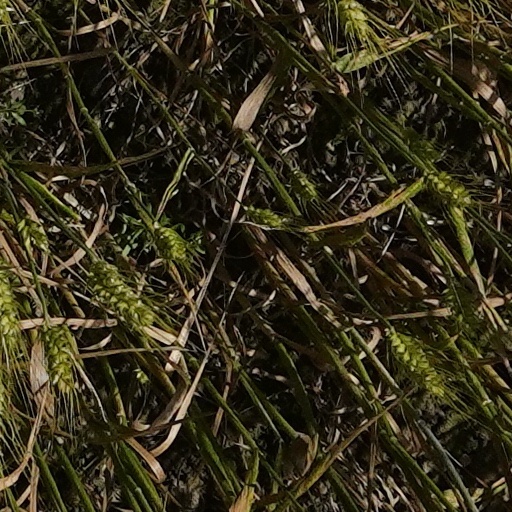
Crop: wheat